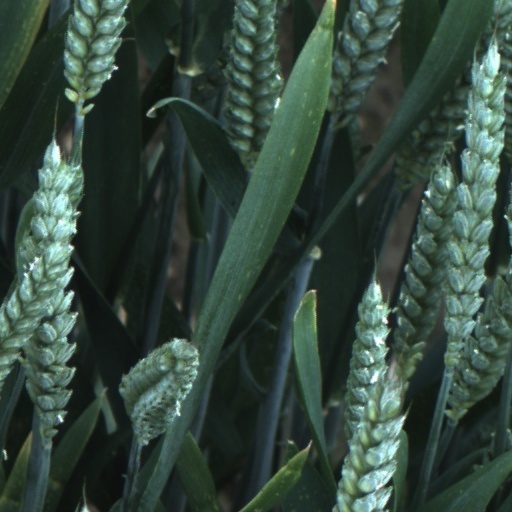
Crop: wheat